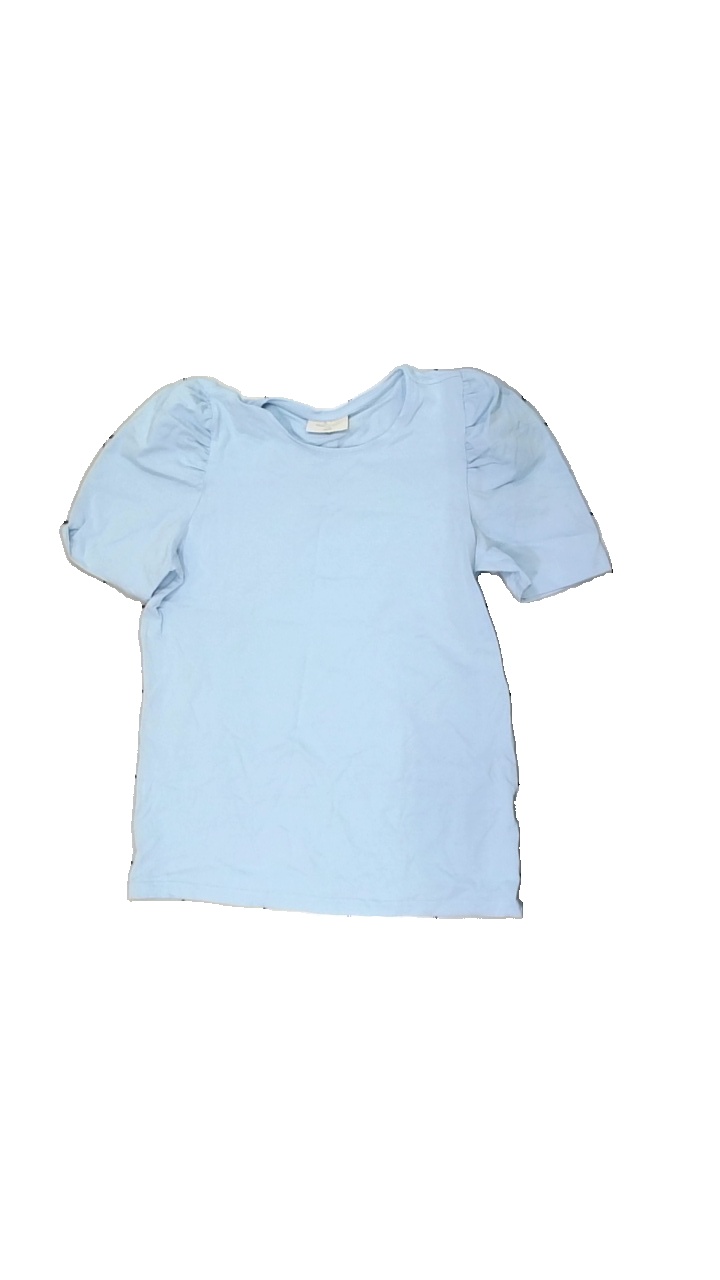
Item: T-shirt (Ladies)
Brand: Free Quent
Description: blå t-shirt med puffärmar
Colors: Blue
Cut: Regular
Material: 100% cotton
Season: All
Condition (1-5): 5
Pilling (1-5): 5
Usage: Reuse
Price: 50-100